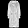
Label: Coat